Irish Boundary Commission

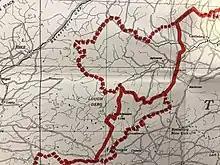
Boundary changes recommended in western Tyrone

The status of Derry, its immediate hinterland, and the Protestant-inhabited areas of County Donegal was one of contention. In the course of its deliberations the commission heard from a number of interested parties. Nationalist opinion was represented by a committee of Nationalists inhabitants of Derry, the Londonderry Poor Law Union and the Committee of Donegal Businessmen, all of whom desired that the city of Derry be ceded to the Irish Free State or, failing that, that the border be redrawn so as to follow the River Foyle out to Lough Foyle, thus leaving the majority of the city within the Free State (minus the Waterside district). The Londonderry City Corporation and the Londonderry Port and Harbour Commissioners favoured small adjustments to the border in favour of Northern Ireland. The Shirt and Collar Manufacturers' Federation favoured maintaining the existing border, arguing that much of their trade depended on ease of access to the British market. As for Donegal, the Donegal Protestant Registration Association argued that the whole of the county should be included within Northern Ireland, as it contained a large population of Protestants and was also closely economically linked to County Londonderry, whilst being remote from the rest of the Free State. Failing this, they argued for the shifting of the border so as to include majority Protestant border districts within Northern Ireland. Both Nationalists and Unionists stated that County Donegal depended on Derry as the nearest large town, and that the imposition of a customs barrier between them considerably hampered trade, with Unionists arguing that this was a case for including the county within Northern Ireland, and Nationalists arguing that it was cause for including Derry within the Free State.